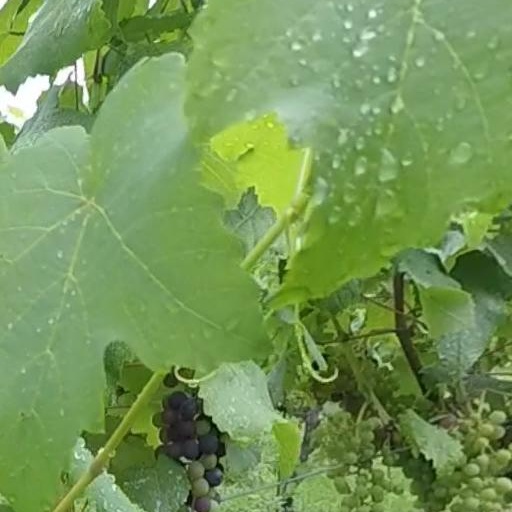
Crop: grape